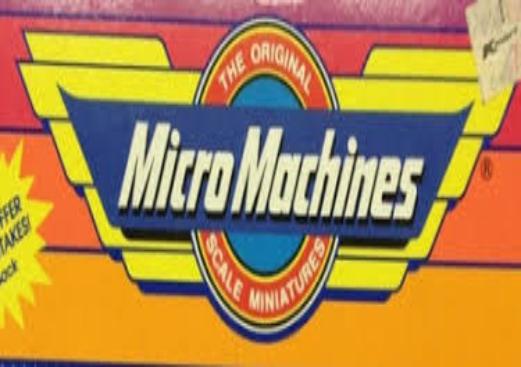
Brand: micro machines
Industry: Leisure